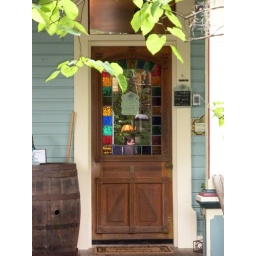
colorful glazing in back door